Felix von Luckner

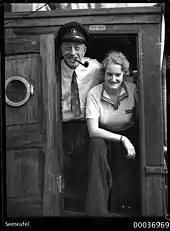
Luckner with his wife Ingeborg in Sydney during his goodwill trip to Australia, 1938

Luckner was married twice. He married Petra Schultz from Hamburg, with whom he had a daughter, Inge-Maria, born in 1913. They were divorced in 1914. On 24 September 1924 he married Ingeborg Engeström in Malmö, Sweden.